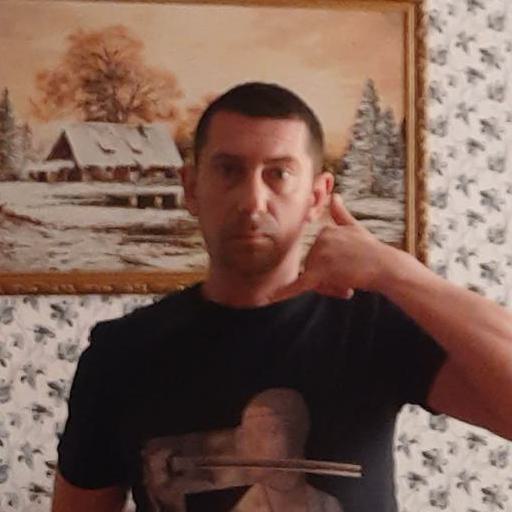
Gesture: call